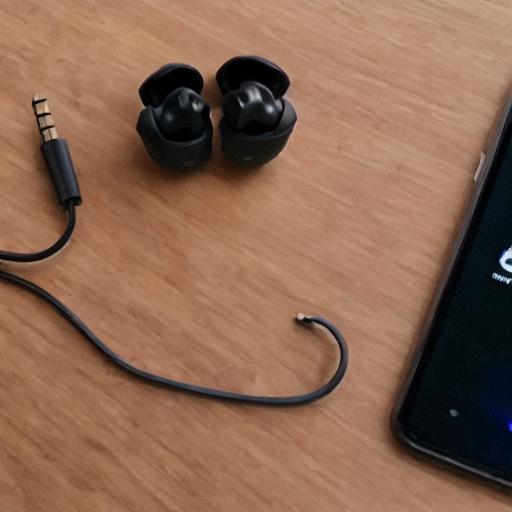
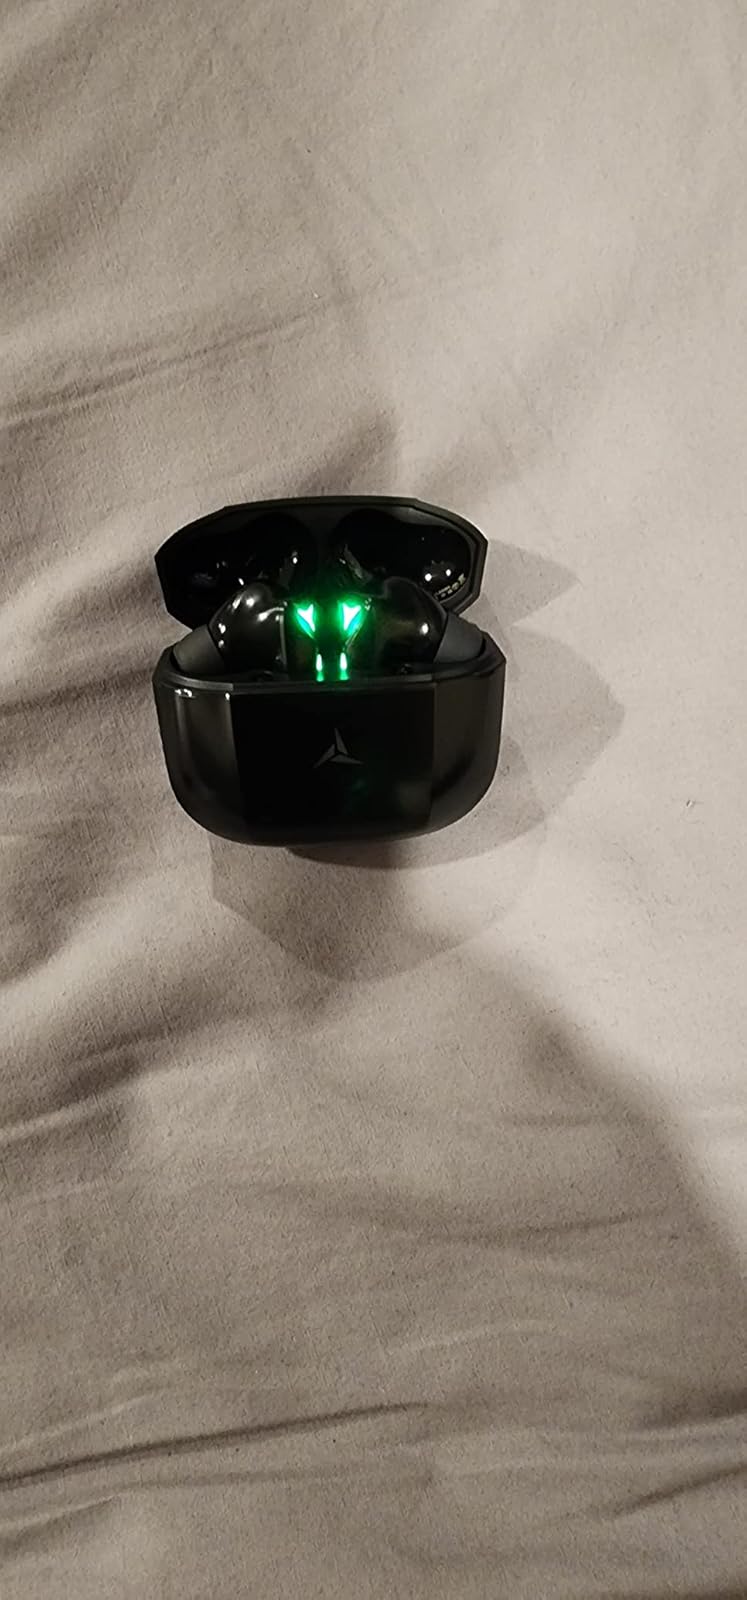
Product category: earbuds
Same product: no